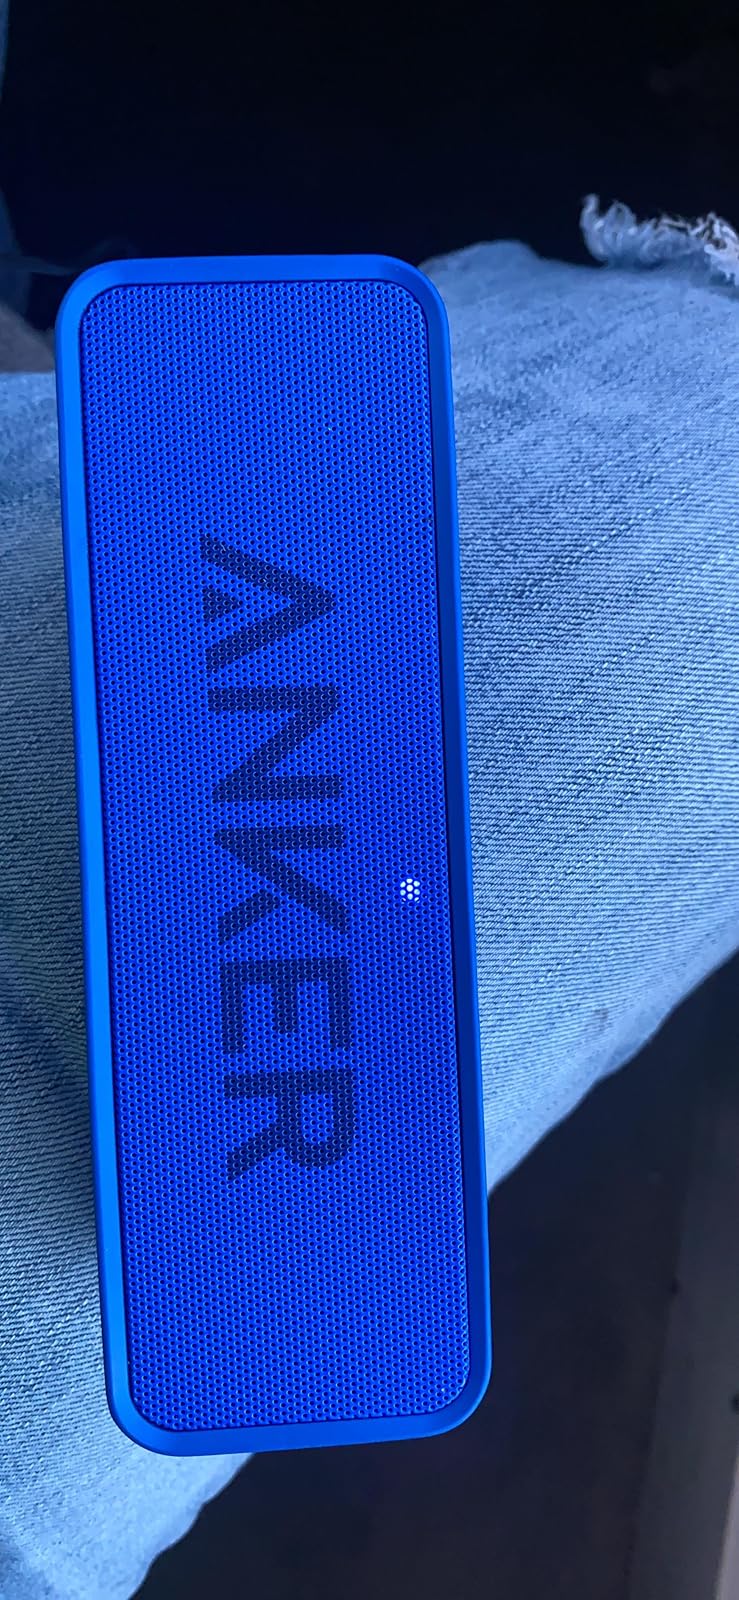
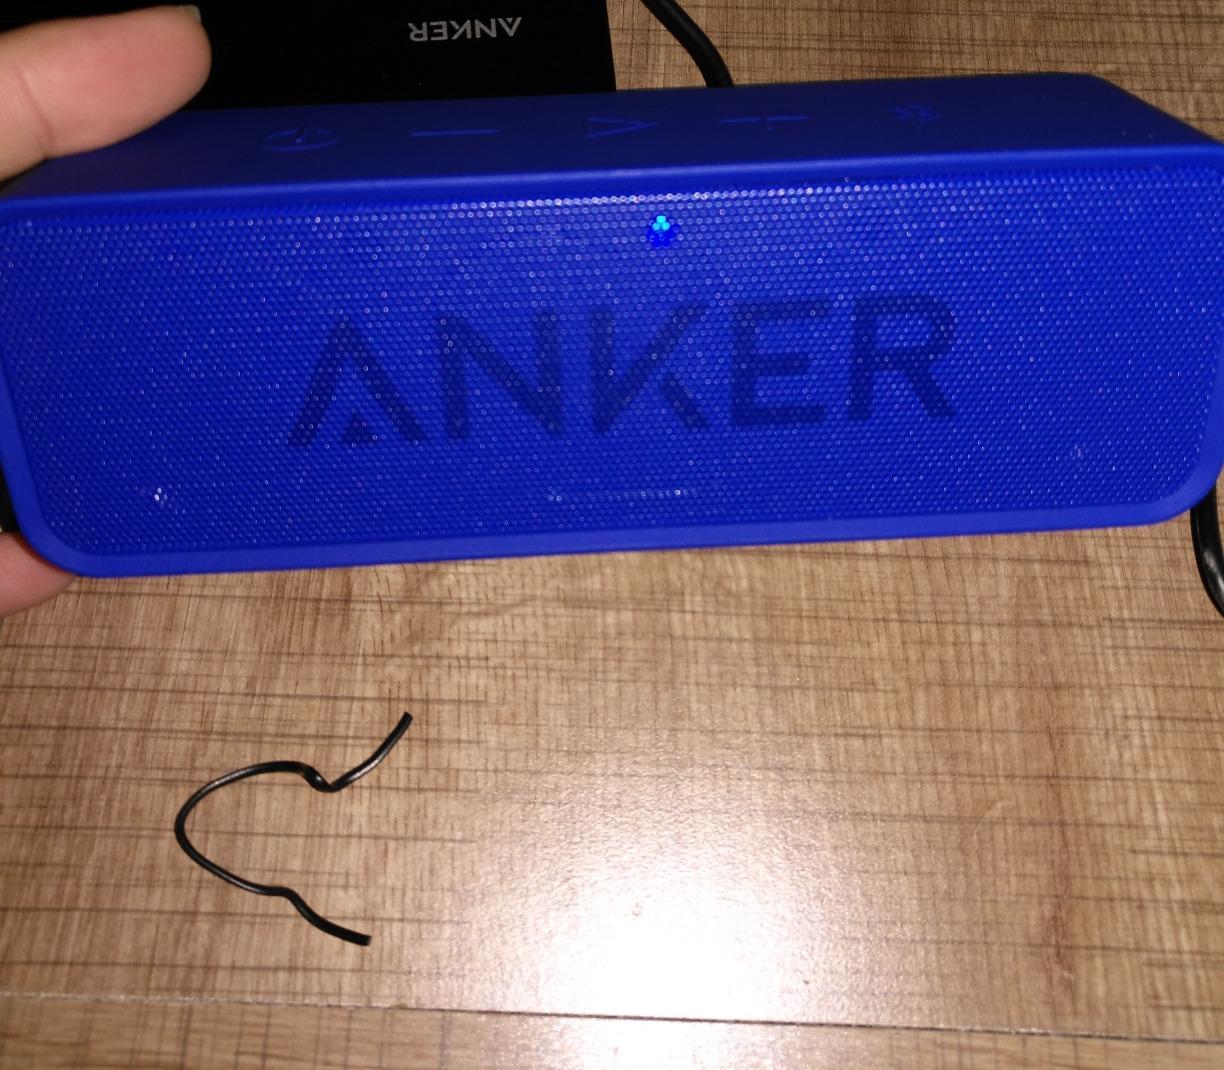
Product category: speaker
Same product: yes